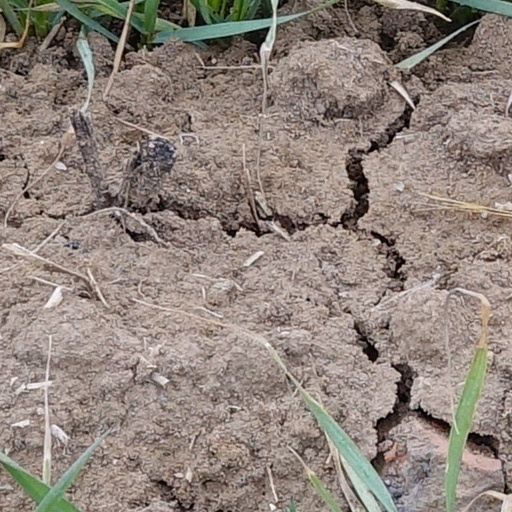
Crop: wheat